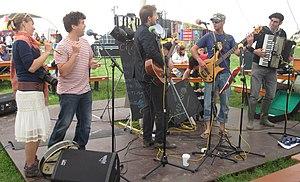
Badlabecques est un groupe musical formé en 2012 pour interpréter et diffuser la chanson en langue jersiaise en puisant dans le patrimoine parlé et chanté de l’île de Jersey.